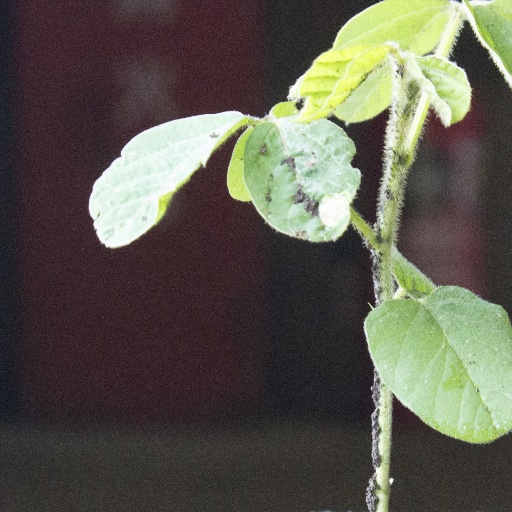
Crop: soybean